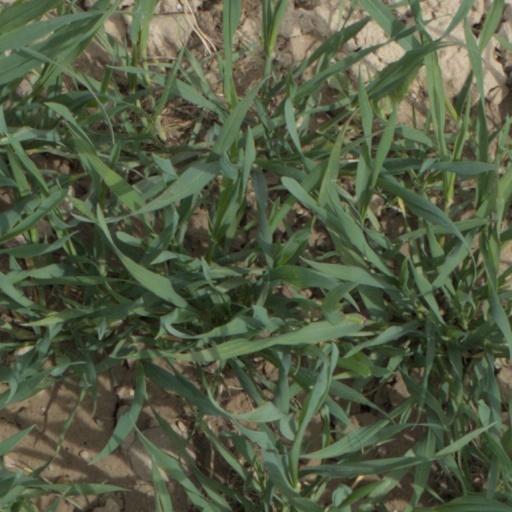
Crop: wheat